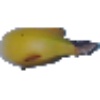
Label: Banana 1